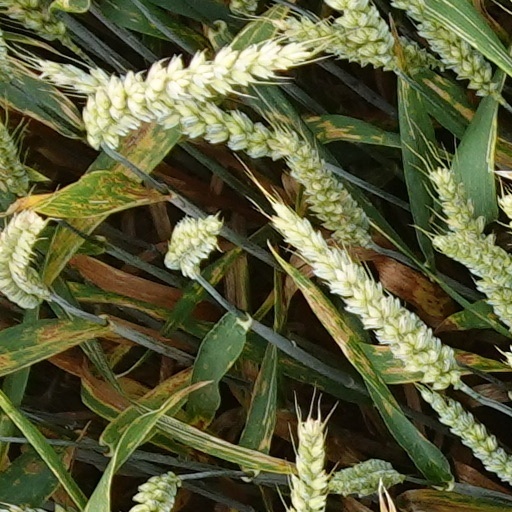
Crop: wheat